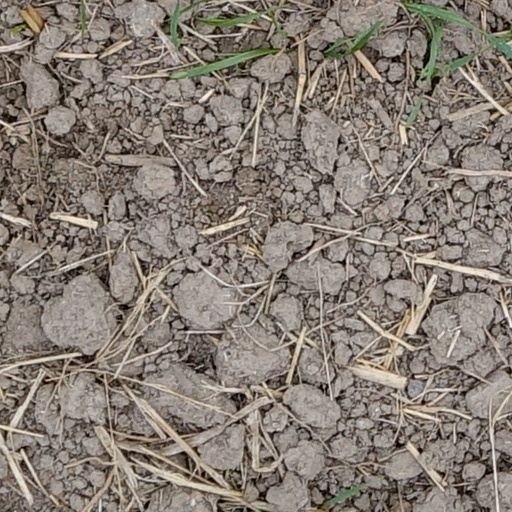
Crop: wheat